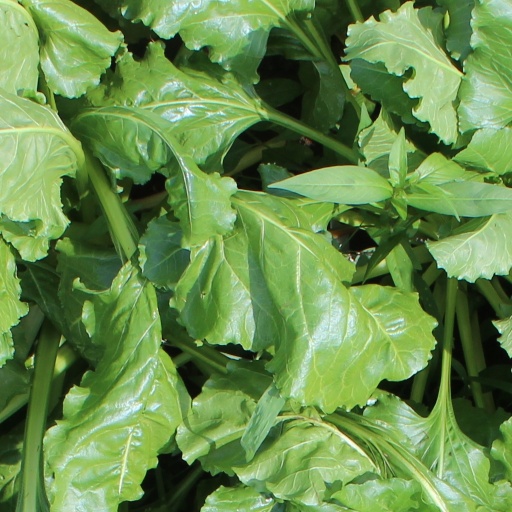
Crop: sugar beet